5th Guards Motor Rifle Division

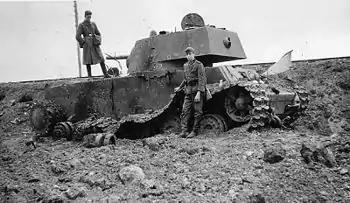
A destroyed KV-1 is inspected by German Troops in Russia in 1941

Historian David Glantz stated that the tank divisions of 6th Mechanized Corps on 24 June 1941 were inferior against the advancing German units often without infantry support and were relentlessly pounded by the German aircraft of the Luftflotte 2. Without adequate ammunition and with many tanks in a state of disrepair and sent to several different locations without fuel reserves, they were quickly immobilized. A report from the Western Front on 27 June noted that 6th Mechanized Corps had lost 20–26% of its tank strength in its 4th and 7th tank Divisions.